John Brantley

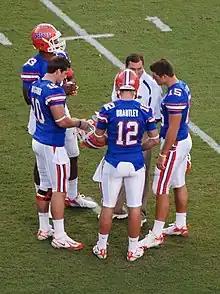
Brantley (front center) during his freshman year with Tim Tebow, Bryan Waggener (#10), and Cam Newton (#13)

John Brantley, IV (born March 3, 1989) is an American former football quarterback. He played college football at Florida from 2008 to 2011. He was signed by the Baltimore Ravens after going undrafted in the 2012 NFL draft but was released before the start of the season.